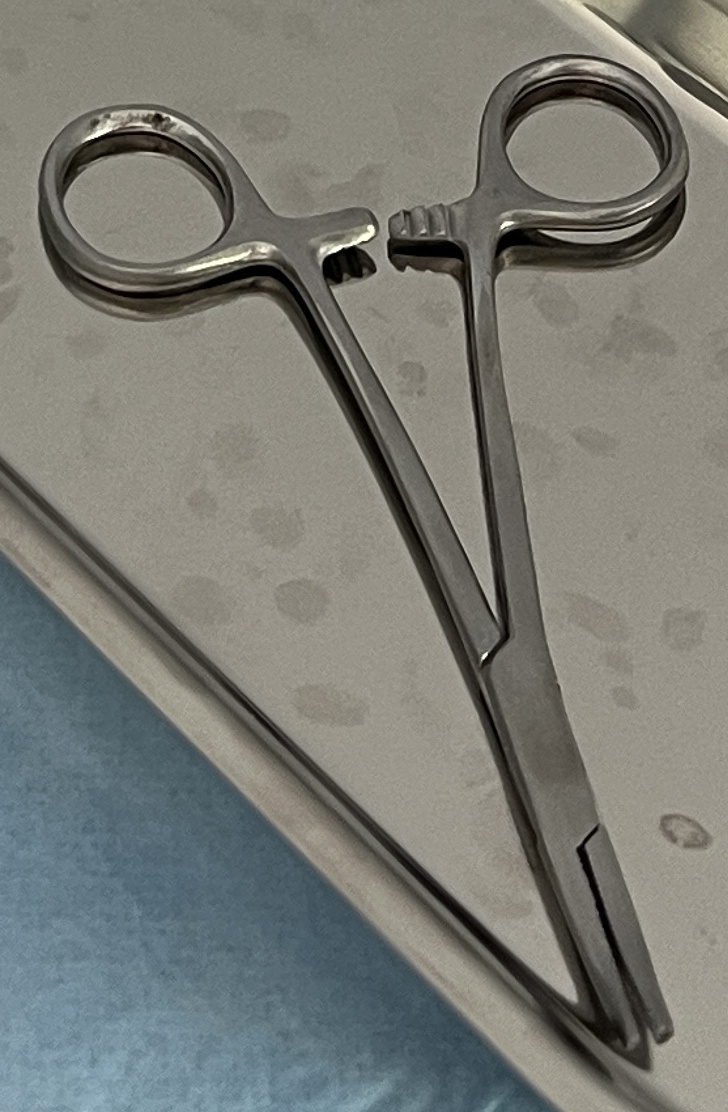
Hinged instrument state: open